Haw Par Villa

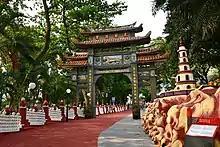
Chinese-style Paifang after main entrance

In the 1950s and 1960s, before the advent of television and shopping malls, the park was a popular recreational destination for Singaporean families. Many Singaporean adults, in a 1995 survey, reported memories of visiting the park as a child and learning about Chinese folk history and morality.Entrance to the "Ten Courts of Hell" attraction at Haw Par Villa. The Ox-Headed (right) and Horse-Faced (left) Hell Guards stand guard at the entrance